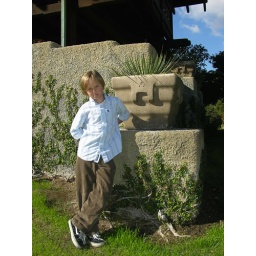
Patrick in front of the Greene and Greene flower pots that were manufactured by Gladding - McBean.